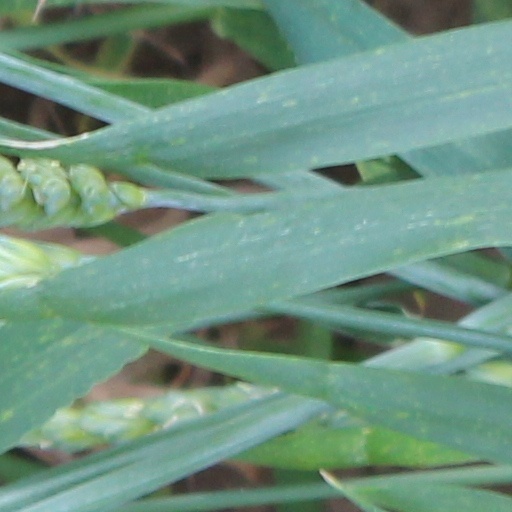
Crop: wheat